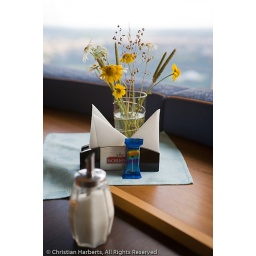
A flower arrangement on a table in the revolving restaurant (The Milky Way Cafe) in the TV Tower of Vilnius, Lithuania.